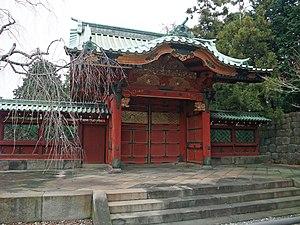
Tsunayoshi Tokugawa est le cinquième shogun du shogunat Tokugawa au Japon. Il succéda à son frère Ietsuna.